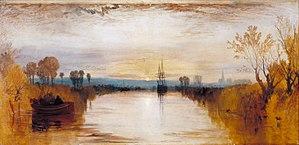
Joseph Mallord William Turner, plus connu sous le nom de William Turner ou de ses initiales J. M. W. Turner, né vers le 23 avril 1775 à Londres et mort le 19 décembre 1851 dans la même ville, est un peintre, aquarelliste et graveur britannique.
Canal de Chichester est une peinture du peintre anglais Joseph Mallord William Turner, réalisée vers 1828.